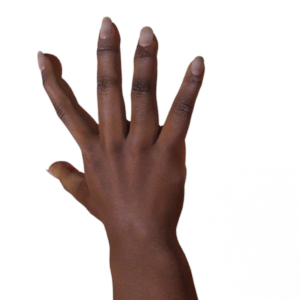
Label: paper